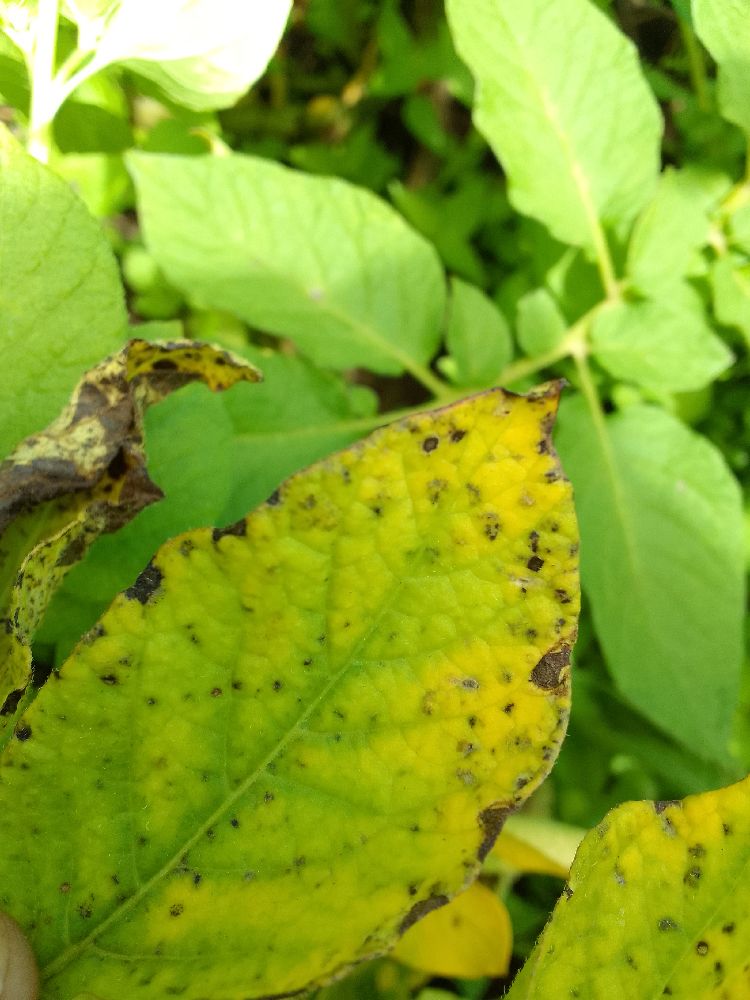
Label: Early blight